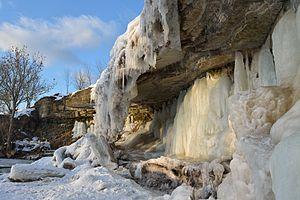
Le comté de Harju est l'un des quinze comtés d'Estonie. Il est situé au nord du pays, bordé par le golfe de Finlande. C'est là qu'on trouve la capitale Tallinn et 520 000 habitants, soit 40 % de la population du pays. Premier par la population avec ses 529 898 habitants, c'est le second comté par la superficie avec 4 333,13 km².